Jimmy Johnson (American football coach)

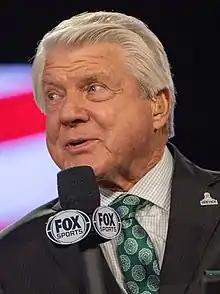
Johnson in 2022

James William Johnson (born July 16, 1943) is an American former sports analyst and football coach. Johnson served as a head football coach in the collegiate level from 1979 to 1988 and in the National Football League (NFL) for nine seasons. He is the first head football coach to win both a college football national championship and a Super Bowl, achieving the former with University of Miami and the latter with the Dallas Cowboys.